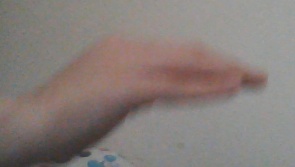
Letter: haa